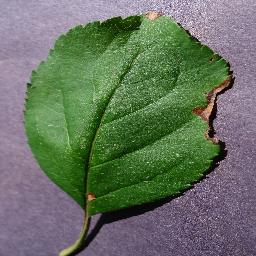
Label: Apple___Black_rot